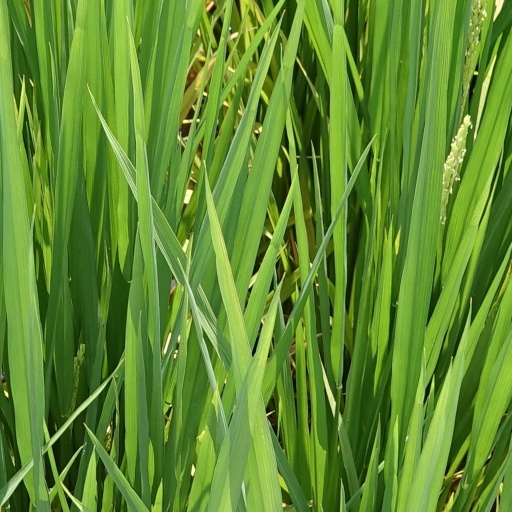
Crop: rice